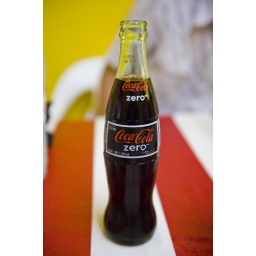
Coke Zero in a glass bottle